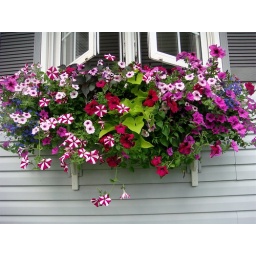
July 30---The window box under the bedroom window.July 30